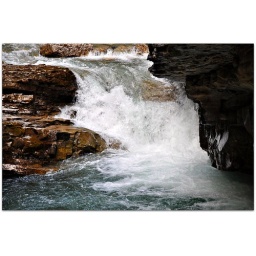
It's fascinating to watch the rushing water in the canyon and how it carved a way into the rocks over the years.